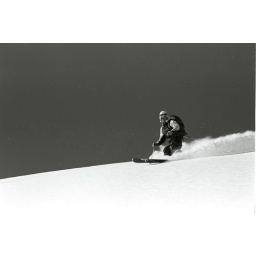
in the blue sky